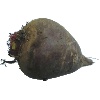
Label: Beetroot 1